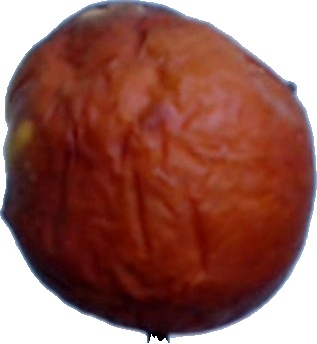
Label: apple_rotten_1